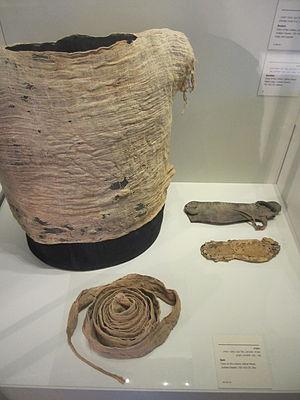
Clothes. Cave of the Letters, Nahal Hever (132-135 CE). Israel Museum, Jerusalem
La Grotte aux lettres ou Grotte des lettres est une grotte située près de la source du Nahal Hever dans le désert de Judée. Dans cette grotte, ainsi que dans la « caverne des horreurs » située un peu plus haut, d'importantes découvertes archéologiques ont été faites à partir de 1953, et notamment des documents en rapport avec la révolte de Bar Kokhba.